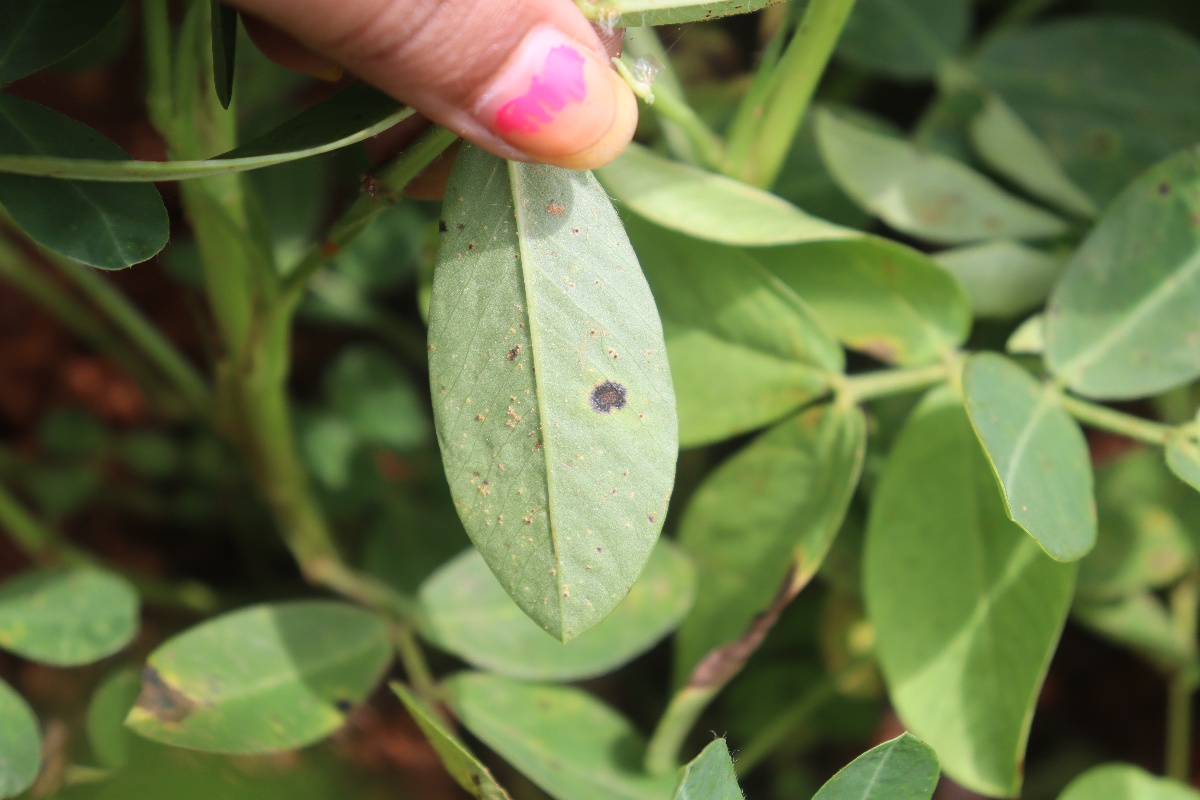
Label: early_leaf_spot